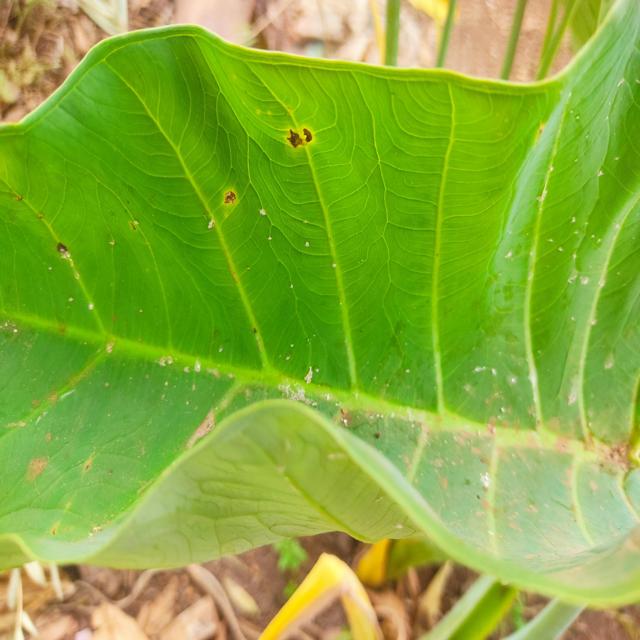
Label: Early_Blight